KVSF (AM)

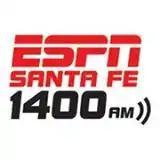
Former logo

Hutton Broadcasting had a construction permit to move translator K291BC from Truth or Consequences to Santa Fe to broadcast this station on the FM band at 97.7. The translator was licensed as K249FB effective February 21, 2018, and then moved to 93.7 FM as K229DU effective October 12, 2021.